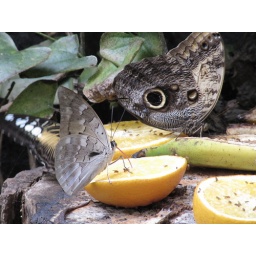
in the butterfly house in the park